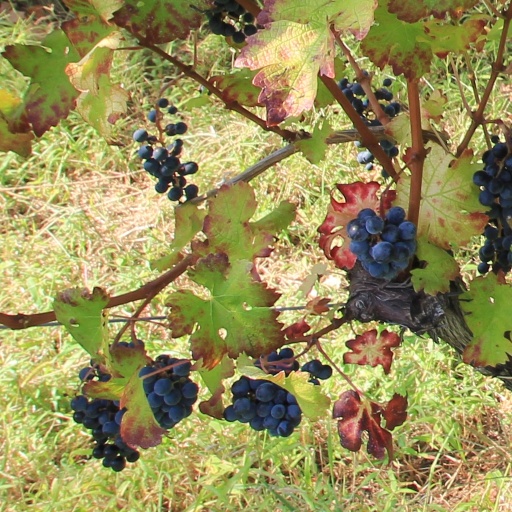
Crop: grape